Old Mill House

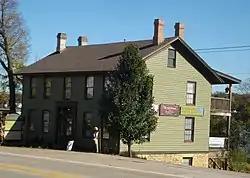

The Old Mill House is an historic property located in Le Claire, Iowa, United States. The Greek Revival style residence has been listed on the National Register of Historic Places since 1979. The property is part of the Houses of Mississippi River Men Thematic Resource, which covers the homes of men from LeClaire who worked on the Mississippi River as riverboat captains, pilots, builders and owners. It is also a contributing property in the Cody Road Historic District.